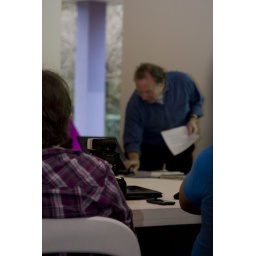
Foto's van 60MM in het VMK. Gemaakt door Sander de Groot; grootsfotografie.nl